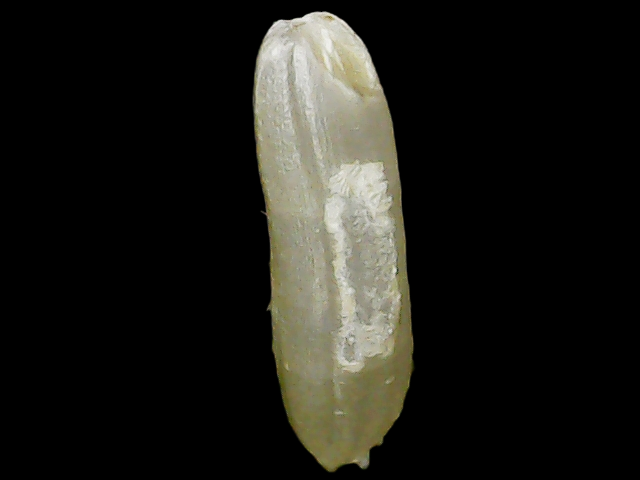
Rice variety: Binadhan14